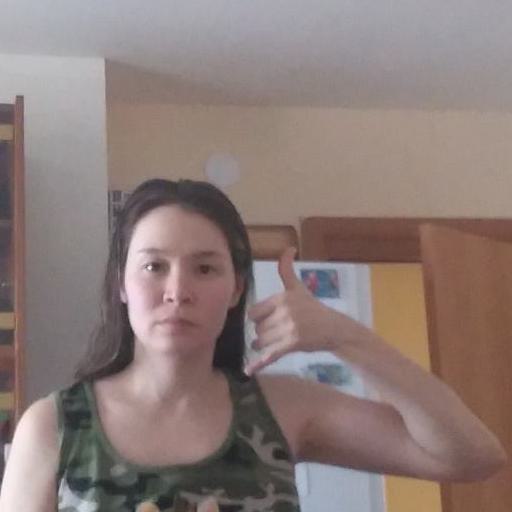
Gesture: call